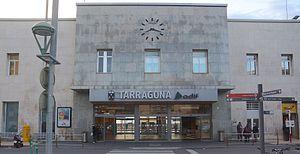
Tarragone, Catalogne: Gare de Tarragone, entrée principale à la façade nord-ouest
La gare de Tarragone est une gare ferroviaire espagnole appartenant à ADIF située dans la commune de Tarragone, dans la comarque du Tarragonès, à proximité du port de Tarragone. La gare est à l'origine de trois lignes, la ligne Tarragone - Reus - Lérida, la ligne Barcelone - Vilafranca - Tarragone et la ligne Tarragone - Tortosa / Ulldecona. Dans cette gare circule des trains des lignes R14, R15, R16 et Ca6, des trains des lignes RT1 et RT2, ainsi que des trains de longue distance, les trois services sont exploités par la Renfe. La gare dispose de 7 voies, d'une gare marchandises et de diverses voies pour garer les trains.